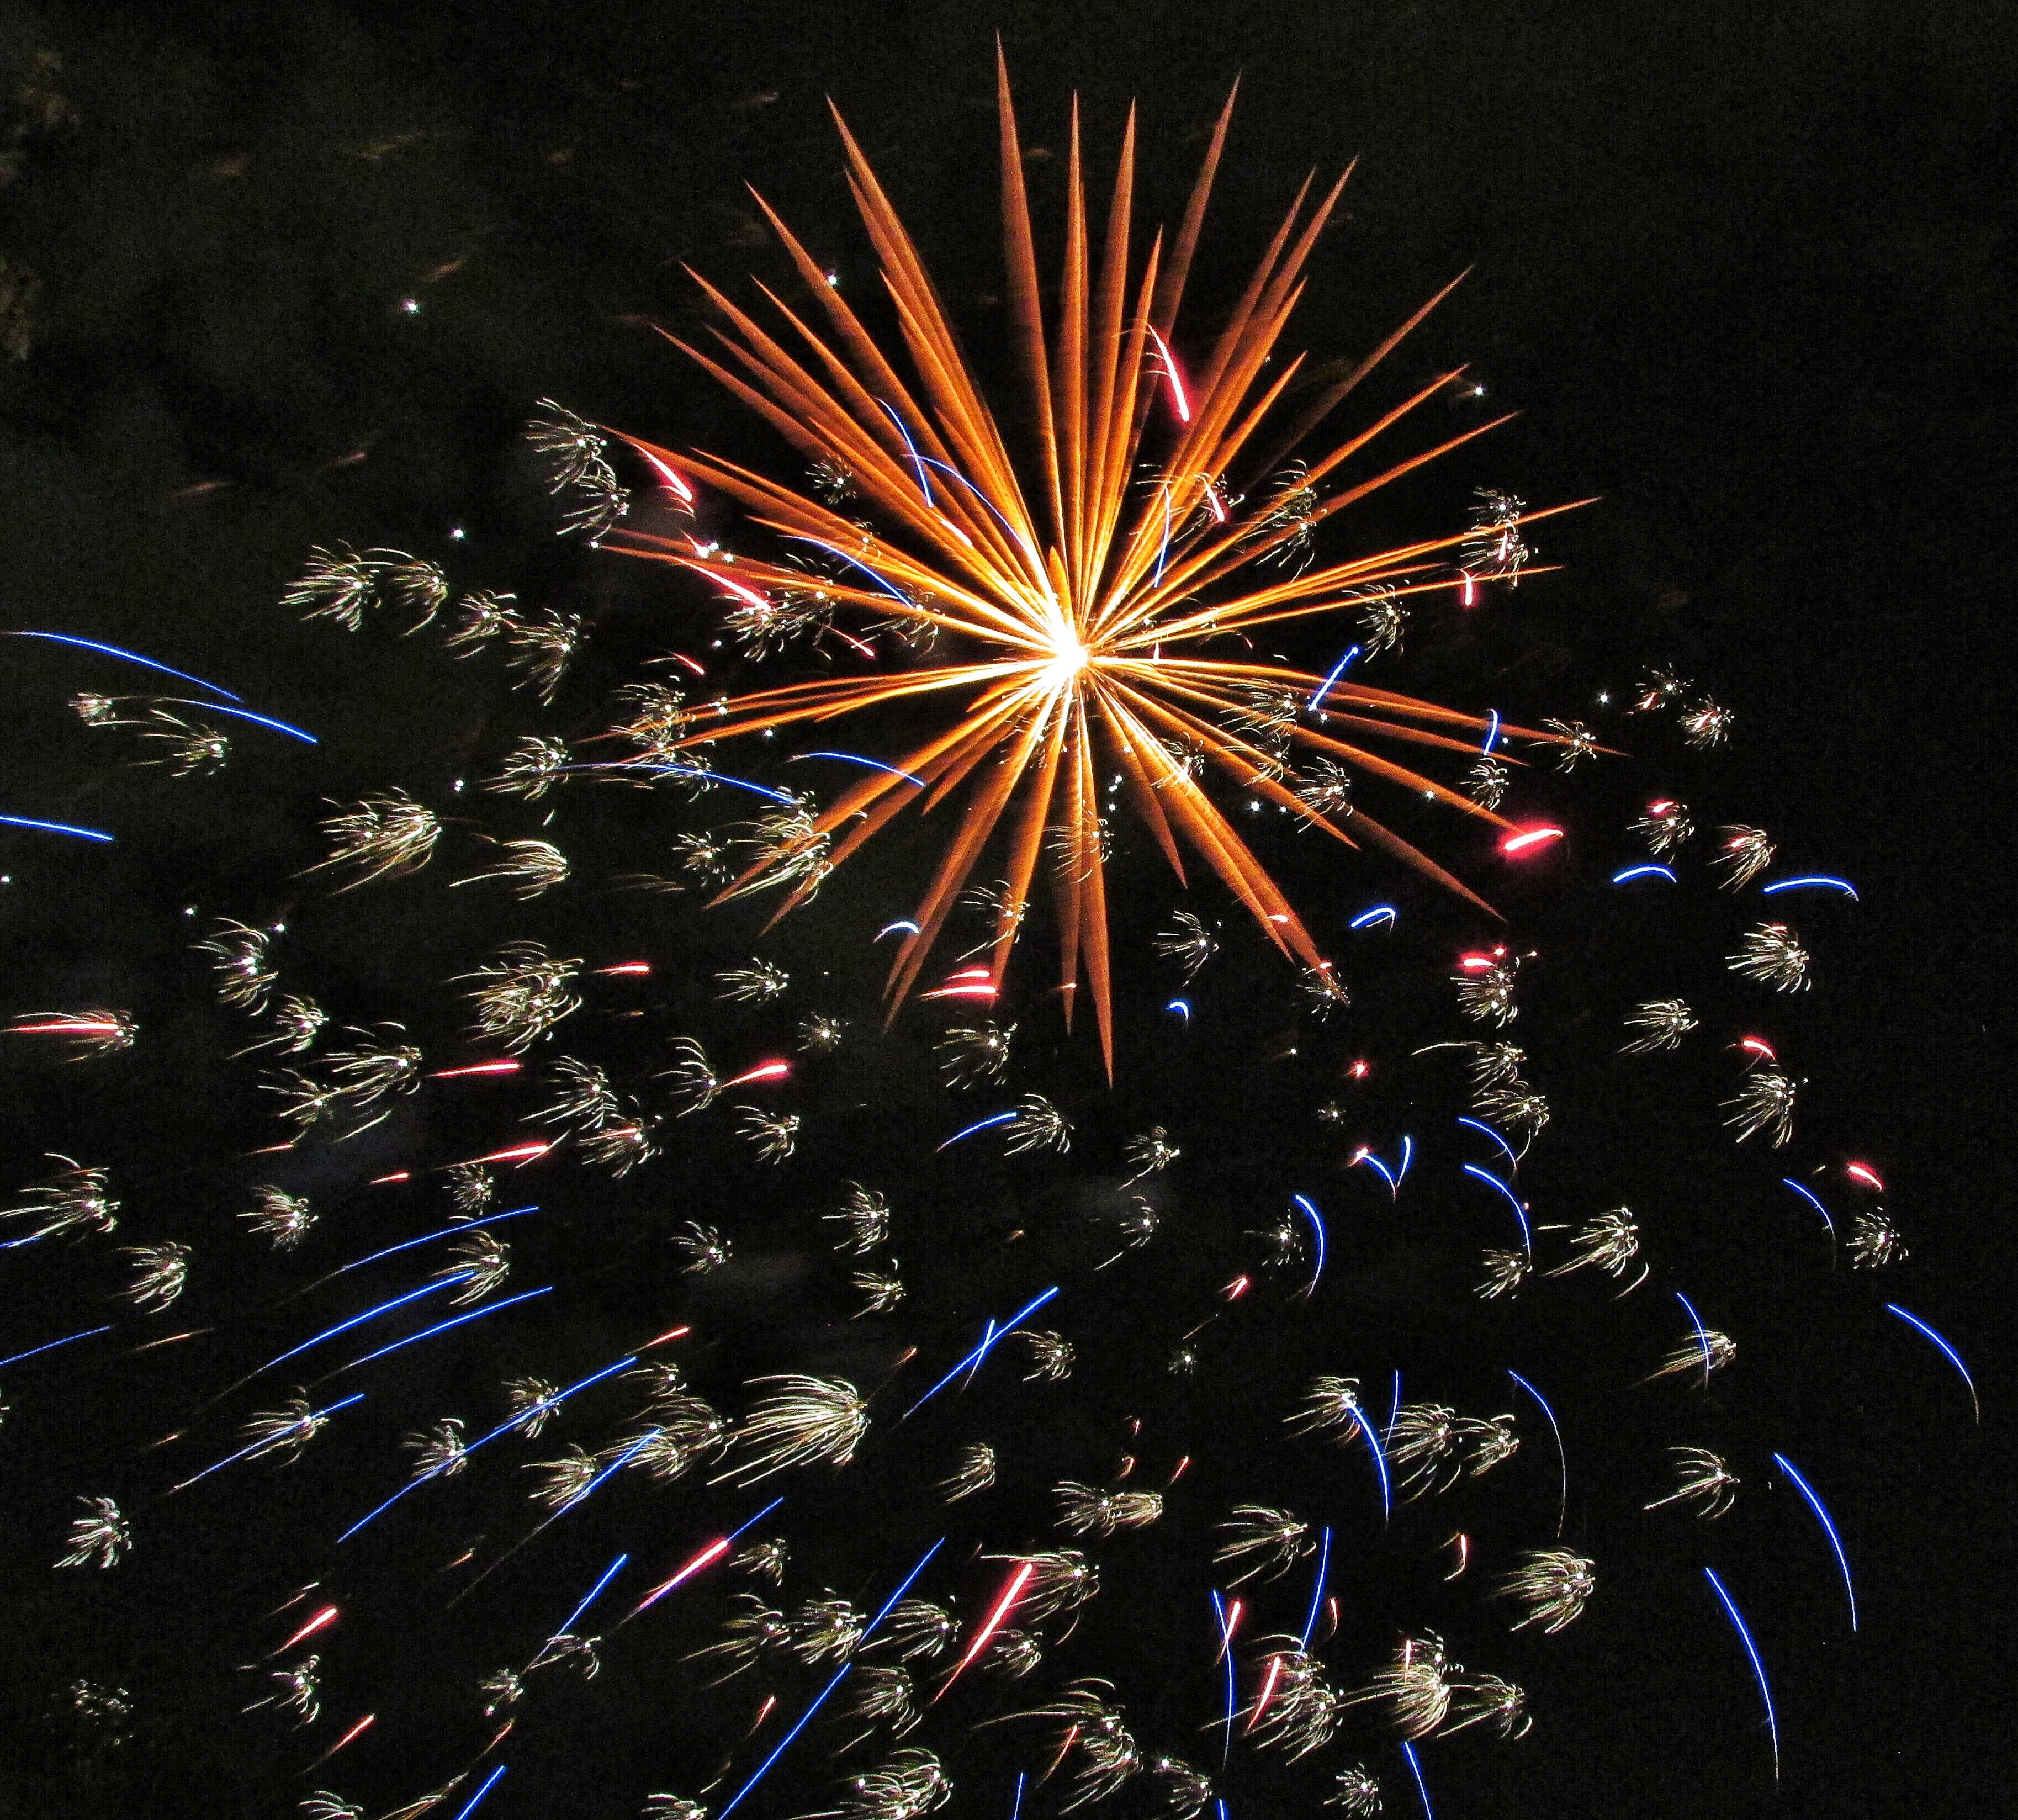
night, recreation, pyrotechnics, lights, fireworks, event, new year's eve, outdoor recreation